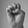
ASL letter: E